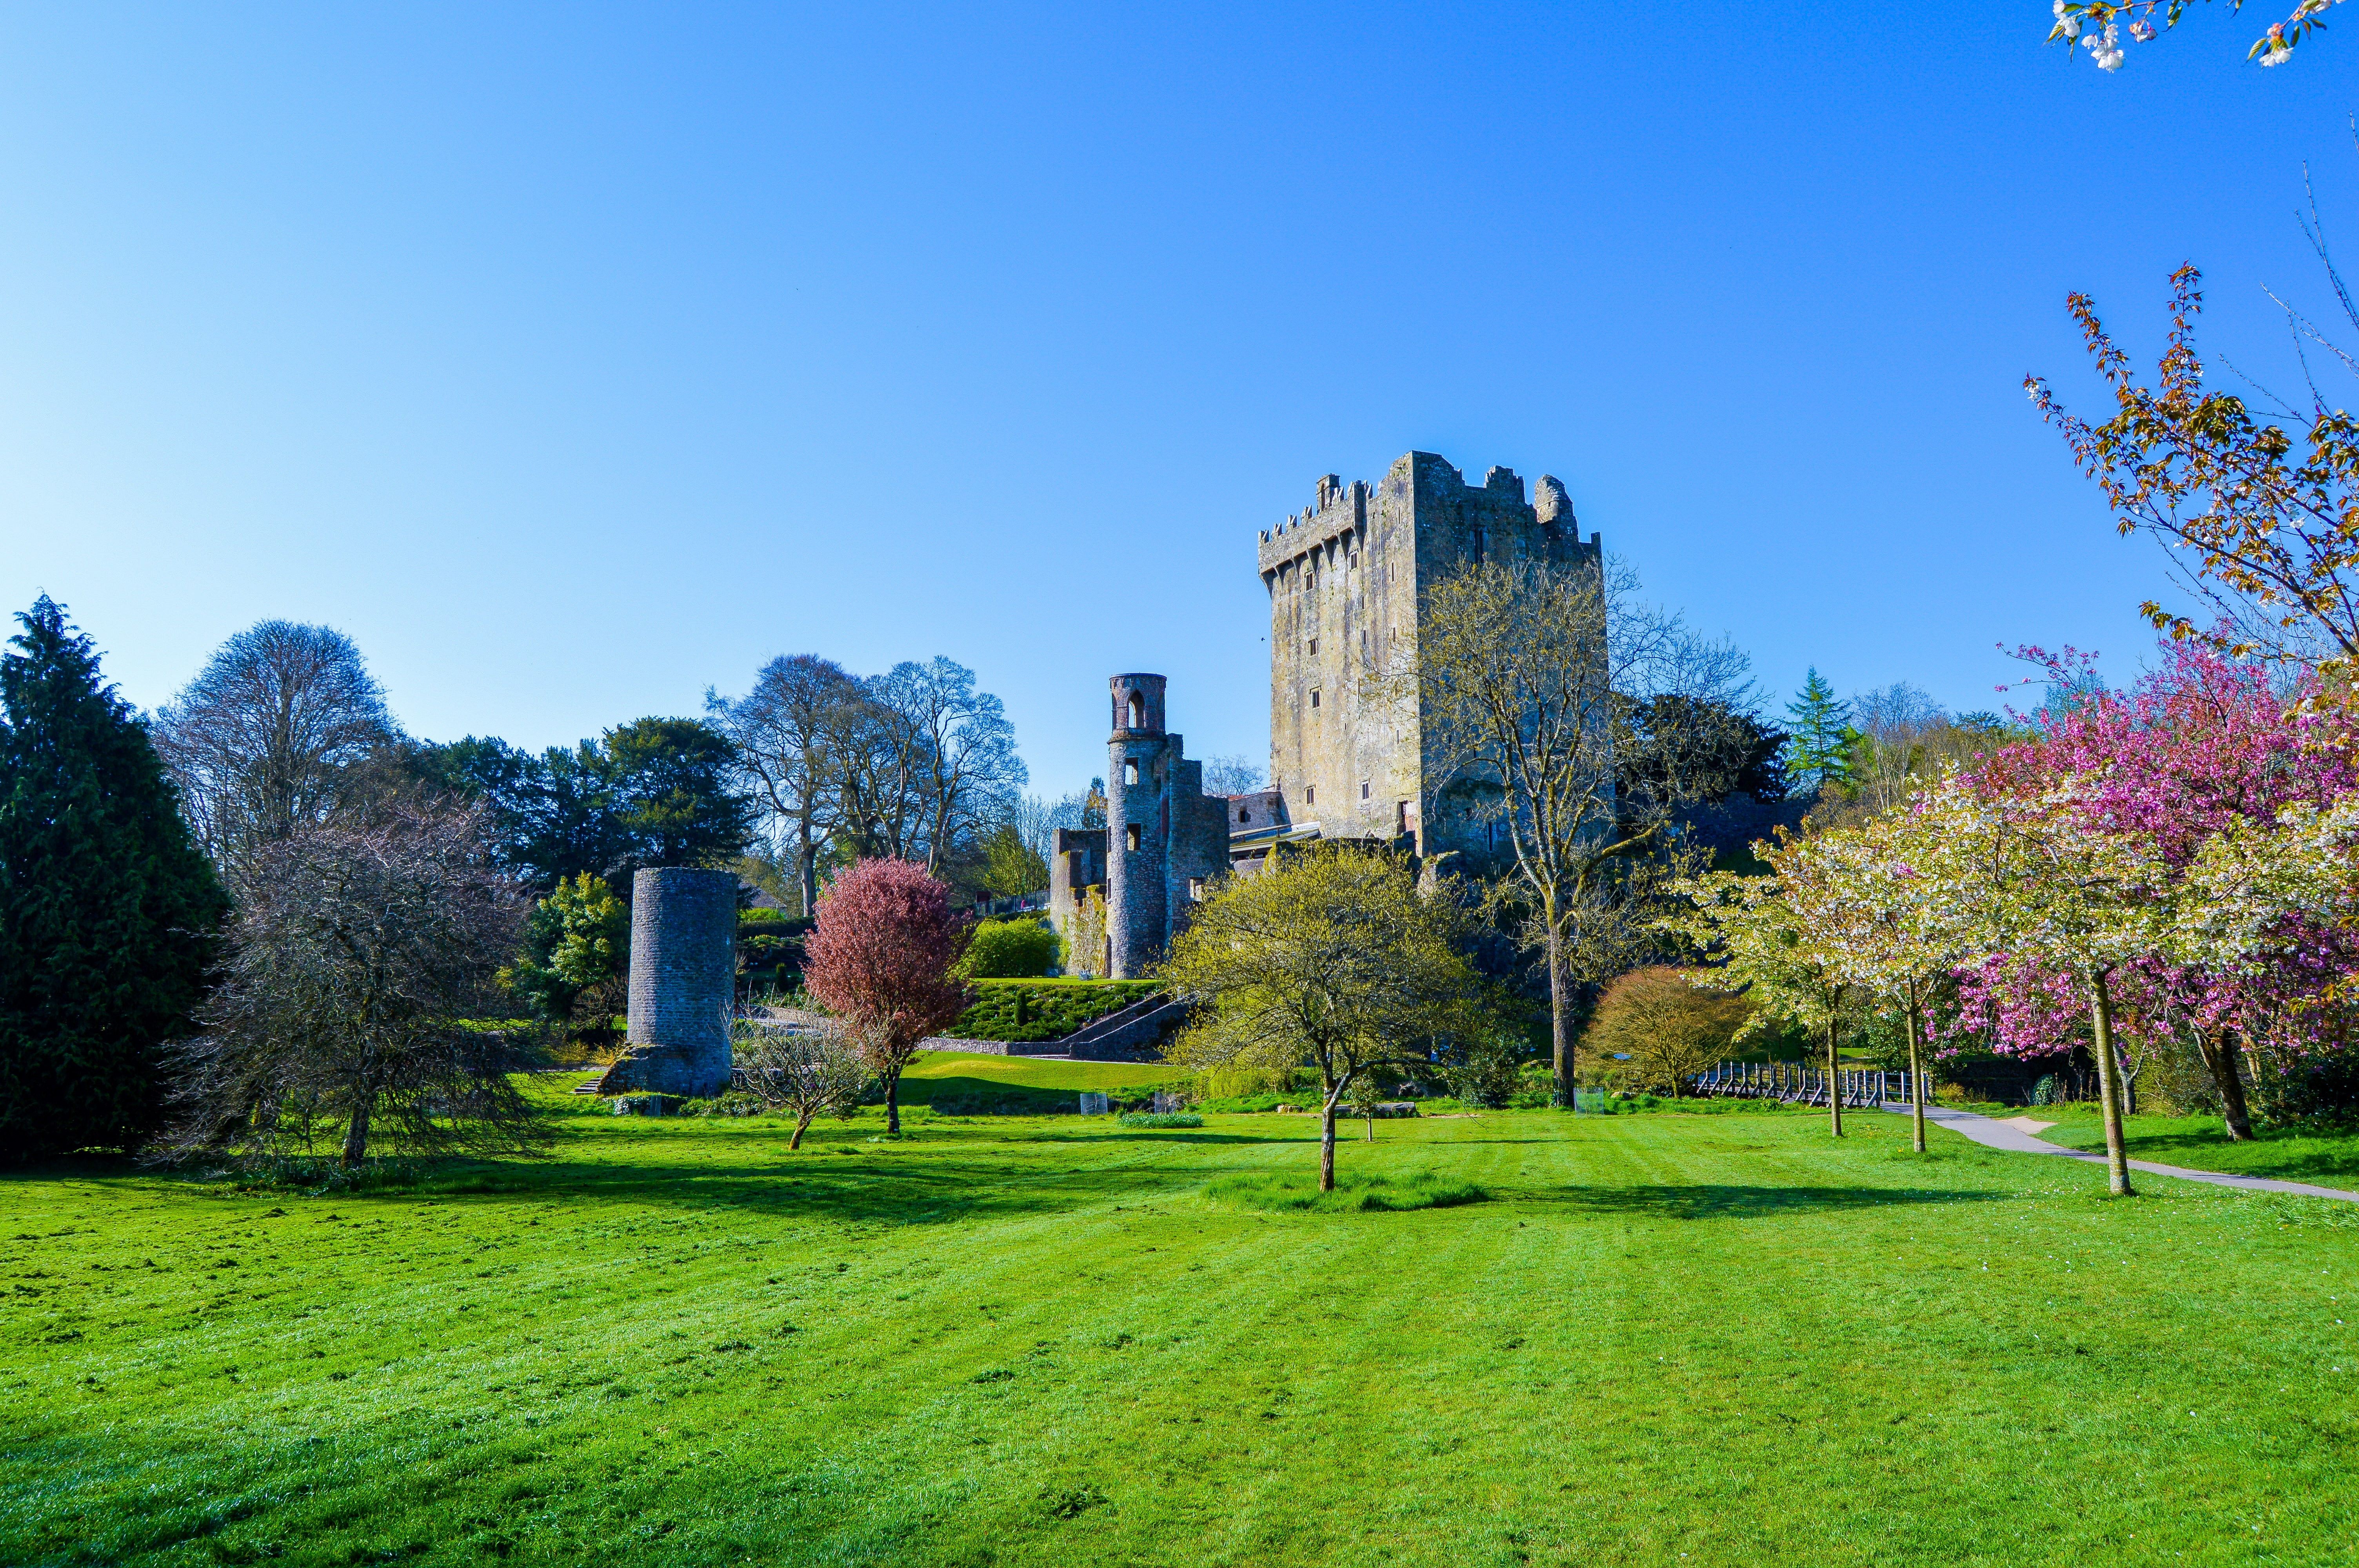
tree, grass, rock, architecture, lawn, meadow, mansion, flower, building, chateau, old, stone, vacation, travel, green, tower, park, castle, ancient, attraction, historic, garden, tourism, cork, medieval, culture, history, ireland, famous, historical, estate, republic, stonework, irish, blarney, celtic, rural area, stately home, eire